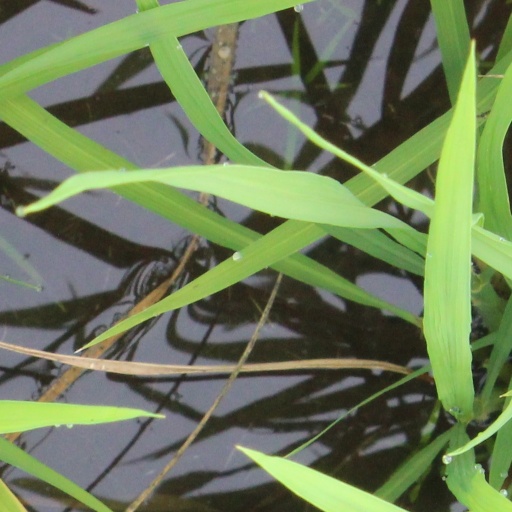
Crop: rice